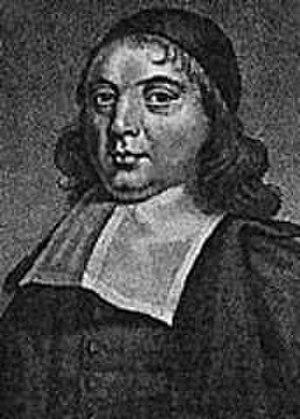
John Flavel était un ministre anglais du culte presbytérien.